Aston Township, Pennsylvania

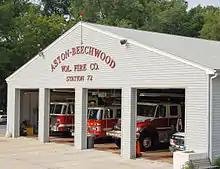
Aston Township now closed Fire Dept Station 17 West

Aston Township is located in southwestern Delaware County, northwest of Chester Township and southwest of Media, the county seat. The borough of Chester Heights is along the northwestern border of the township. Chester Creek, a southeastward-flowing tributary of the Delaware River, forms the eastern border of the township. The township is bordered by the City of Chester to the south.